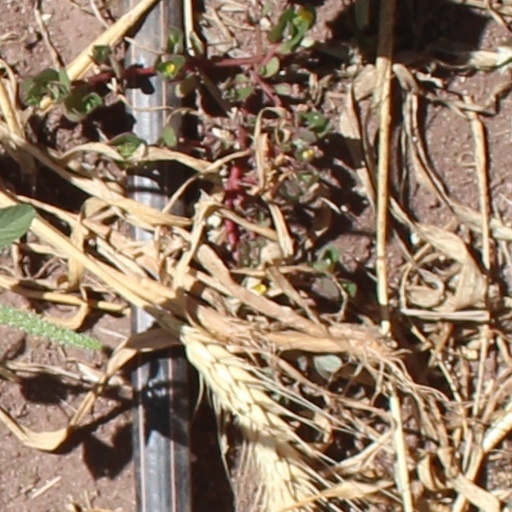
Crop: wheat